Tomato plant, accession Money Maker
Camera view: horizontal (90 deg, fisheye); turntable rotation: 0 degrees
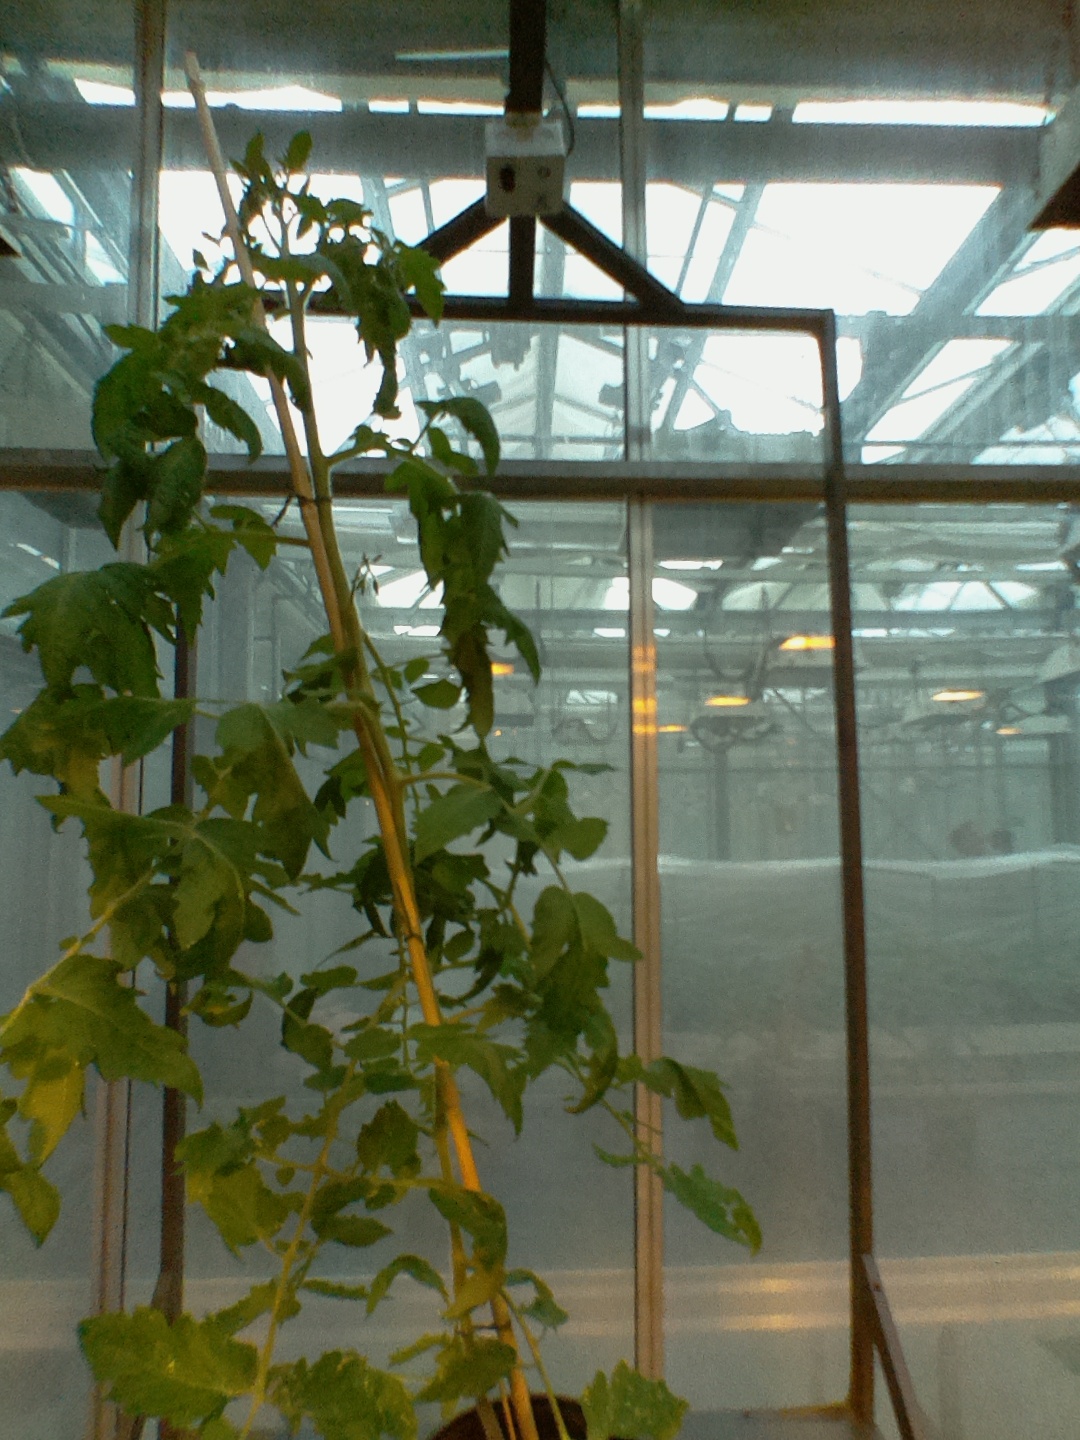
BBCH growth stage 54: 4 inflorescences visible